Shree Durbar

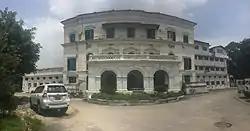

Shree Durbar (aka Shri Durbar) is a Rana palace in Kathmandu, Patan, Nepal the capital of Nepal. The palace complex is located east of the Lazimpat Durbar next to Patan Dhoka and was built by Chandra Shumsher JBR in 1927.